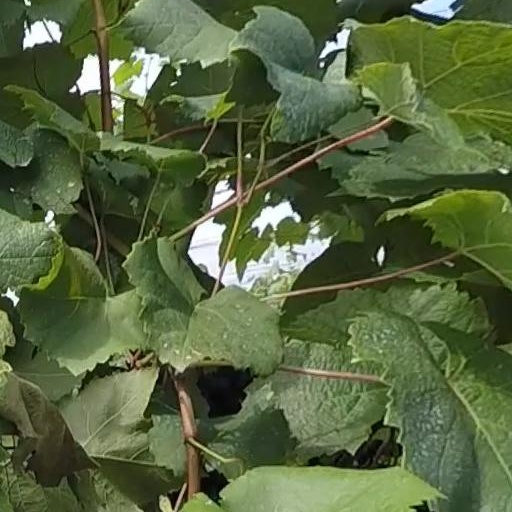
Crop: grape